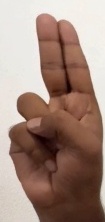
ASL sign: U